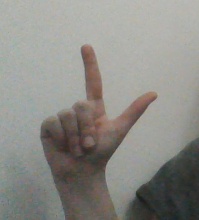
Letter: laam